Ryan Toolson

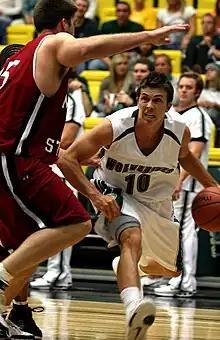
Ryan Toolson in a college basketball game at Utah Valley University

Ryan Toolson (born March 21, 1985) is an American professional basketball player who last played for Baxi Manresa of the Liga ACB. Standing at , he plays at the shooting guard position.